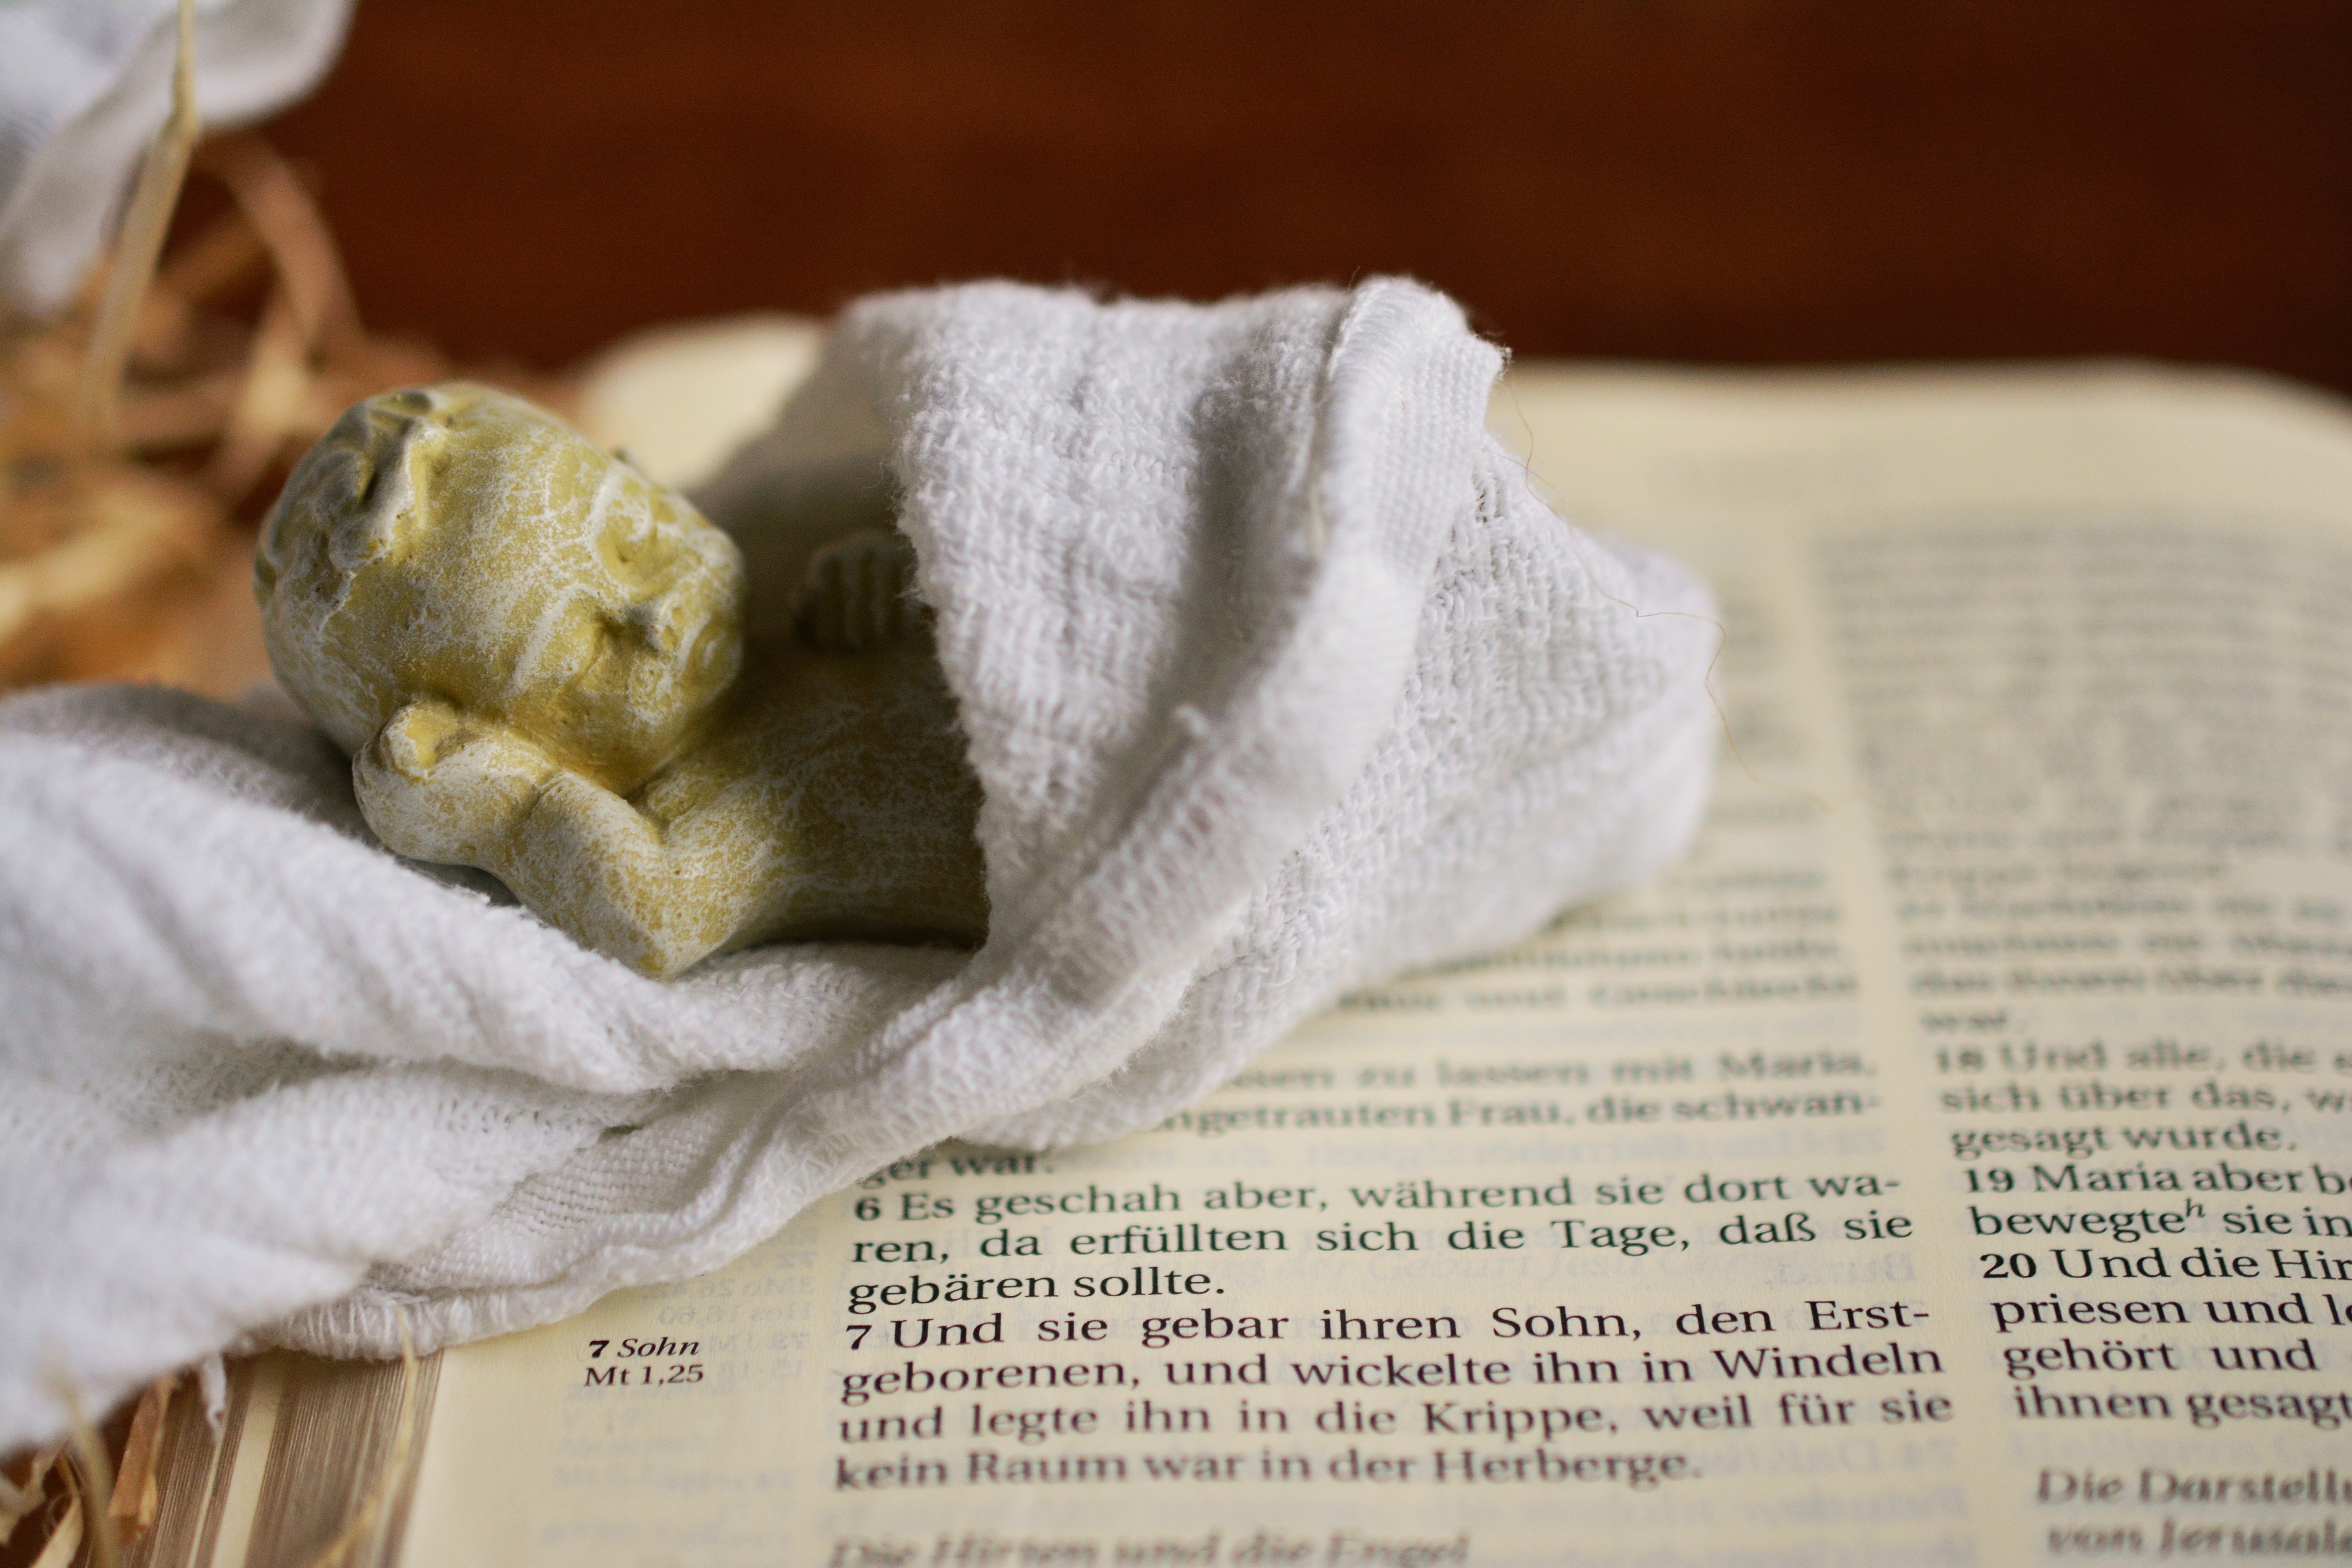
hand, religion, child, christian, christmas, bible, fig, christmas time, textile, father christmas, christ, faith, jesus, christianity, christmas story, birth, christmas eve, diaper, jesus birth, santon